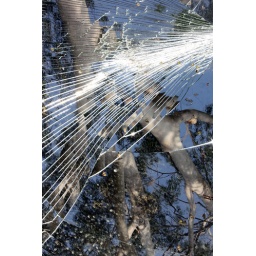
I was walking the dogs and came upon a beautiful broken mirror.